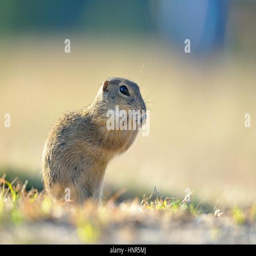
ground squirrel standing in the yellow grass